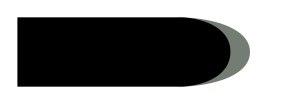
Ce lexique des armes à feu recense les termes et expressions techniques propres aux armes à feu. Il aborde également des notions historique ainsi que les évolutions liées aux progrès techniques.